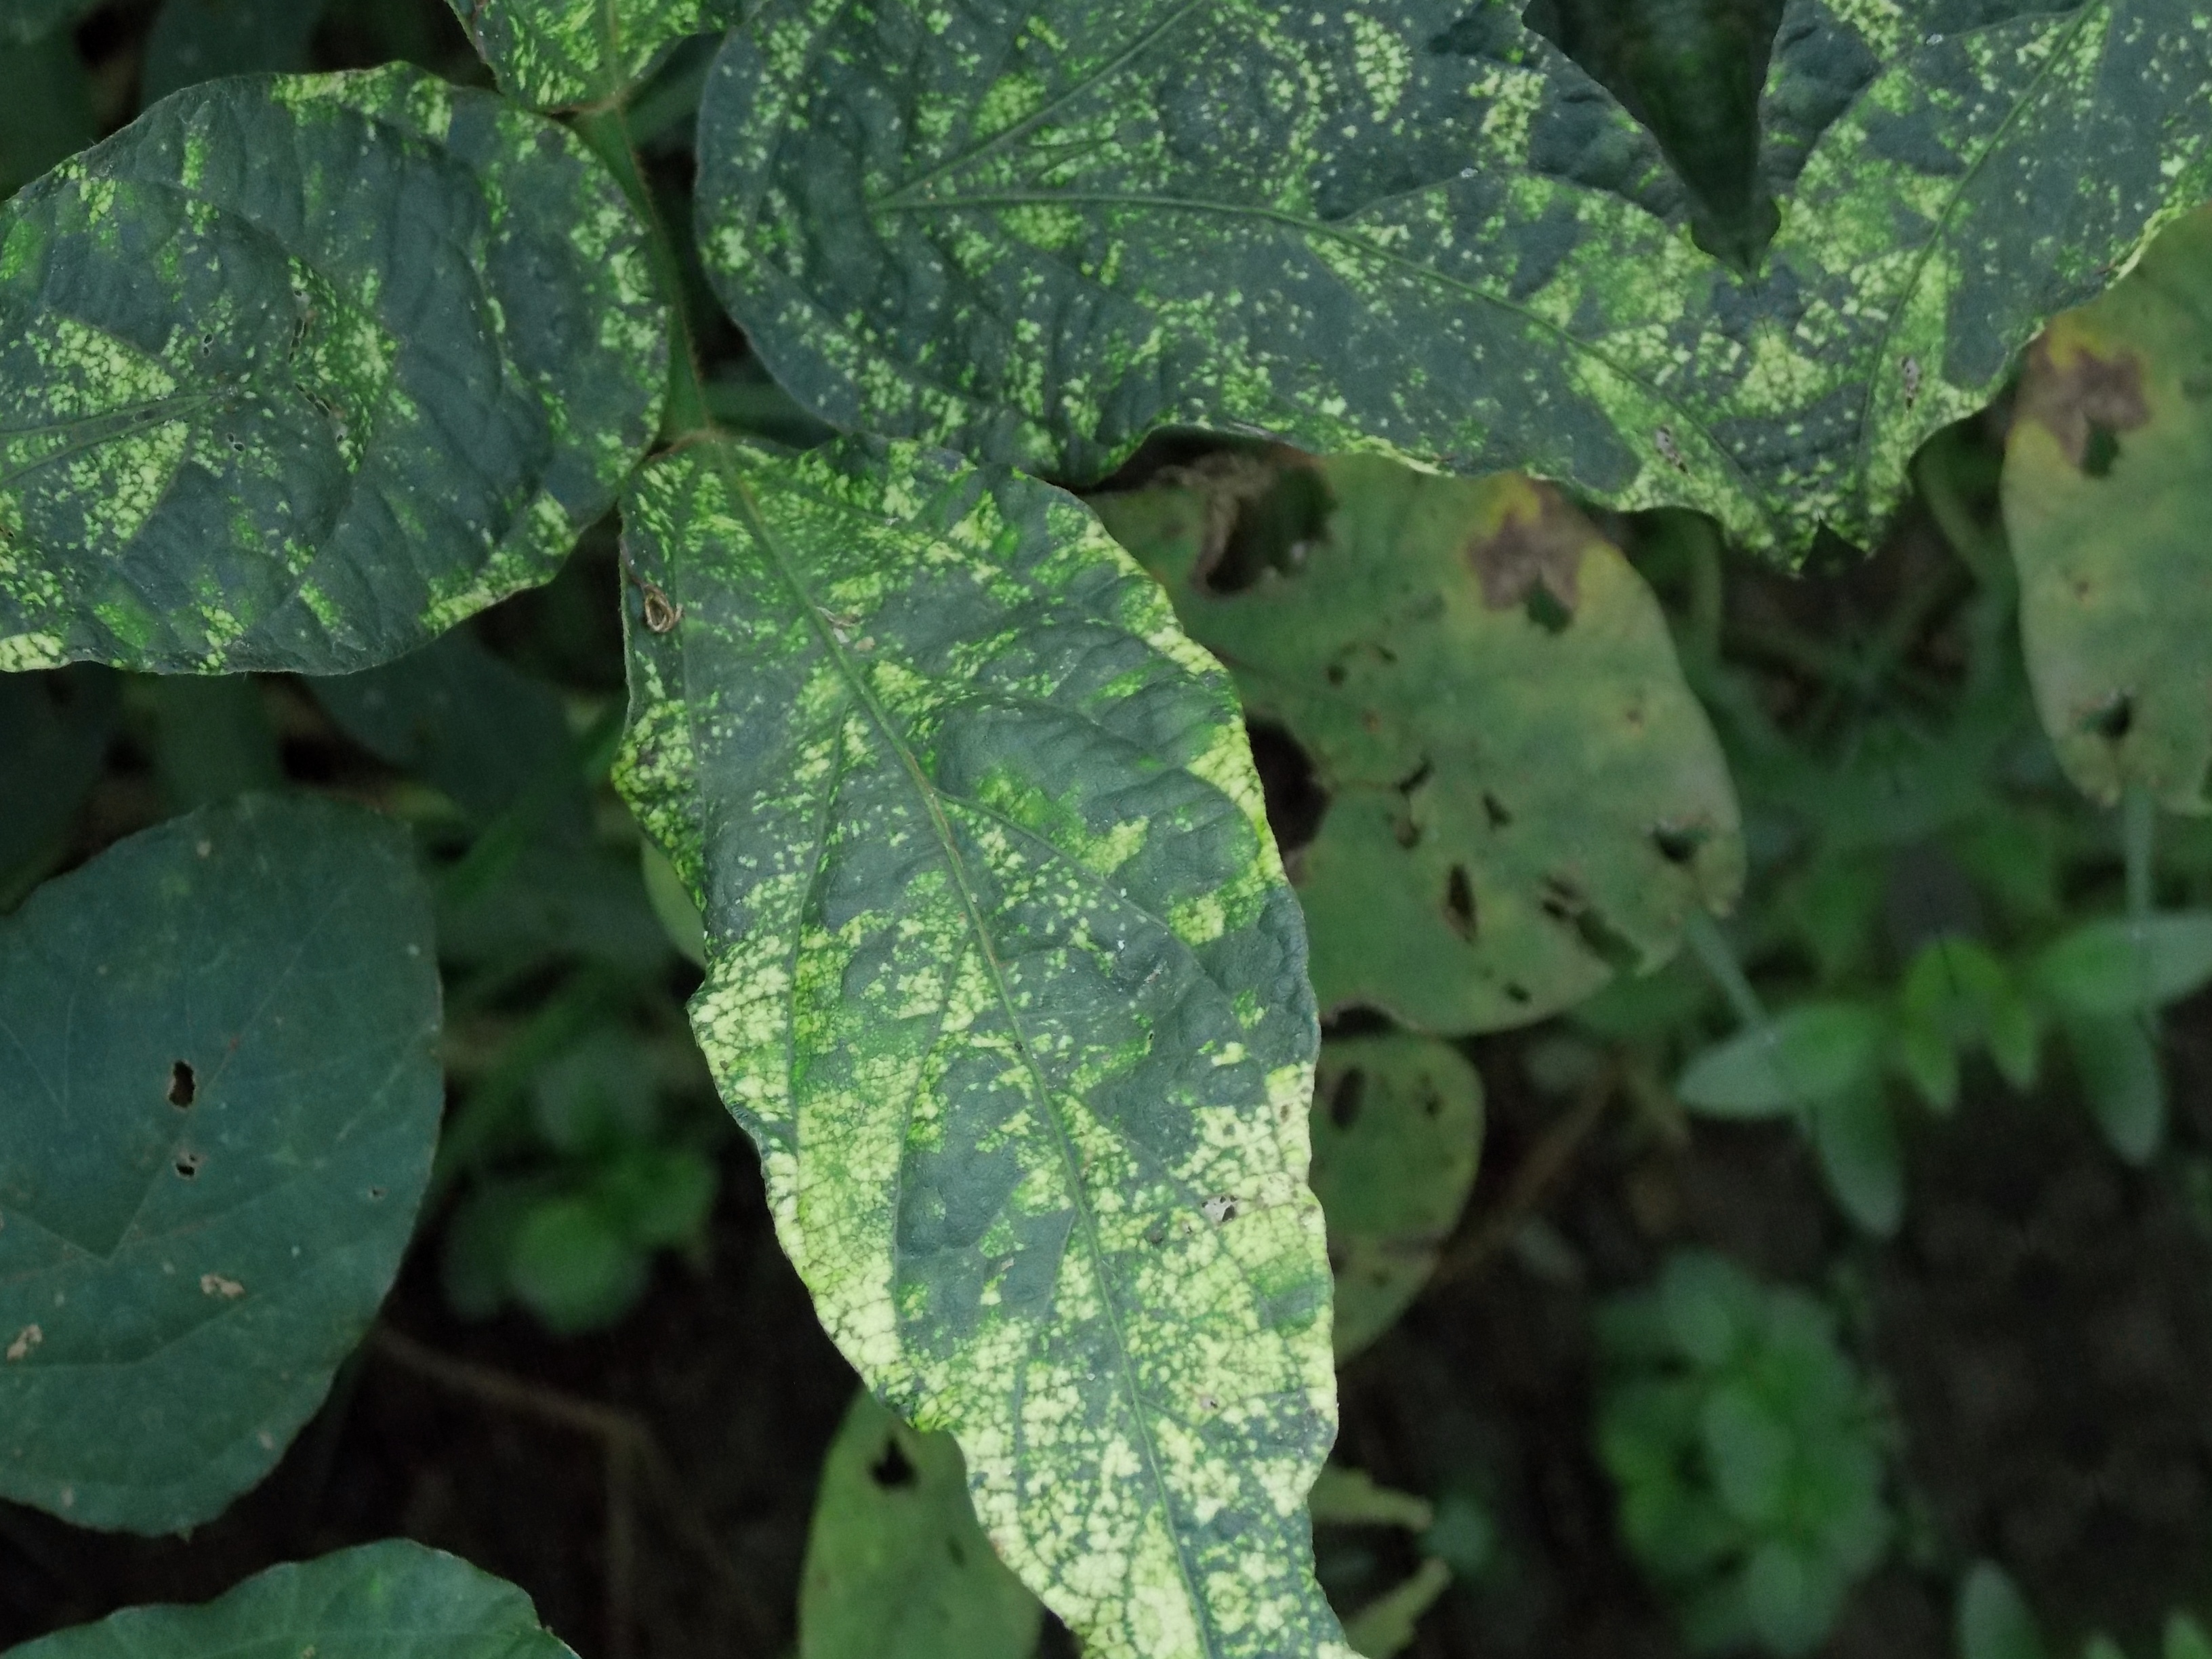
Label: Disease